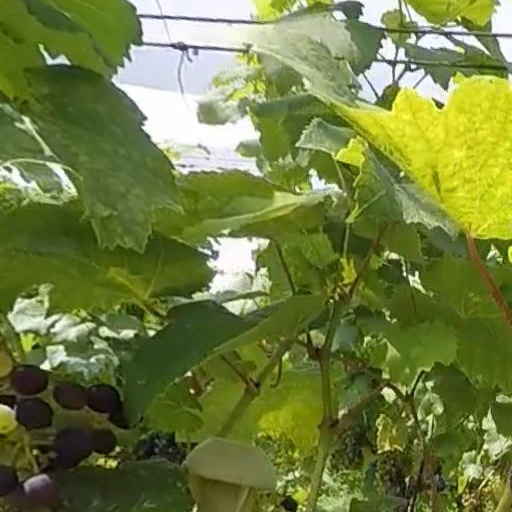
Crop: grape